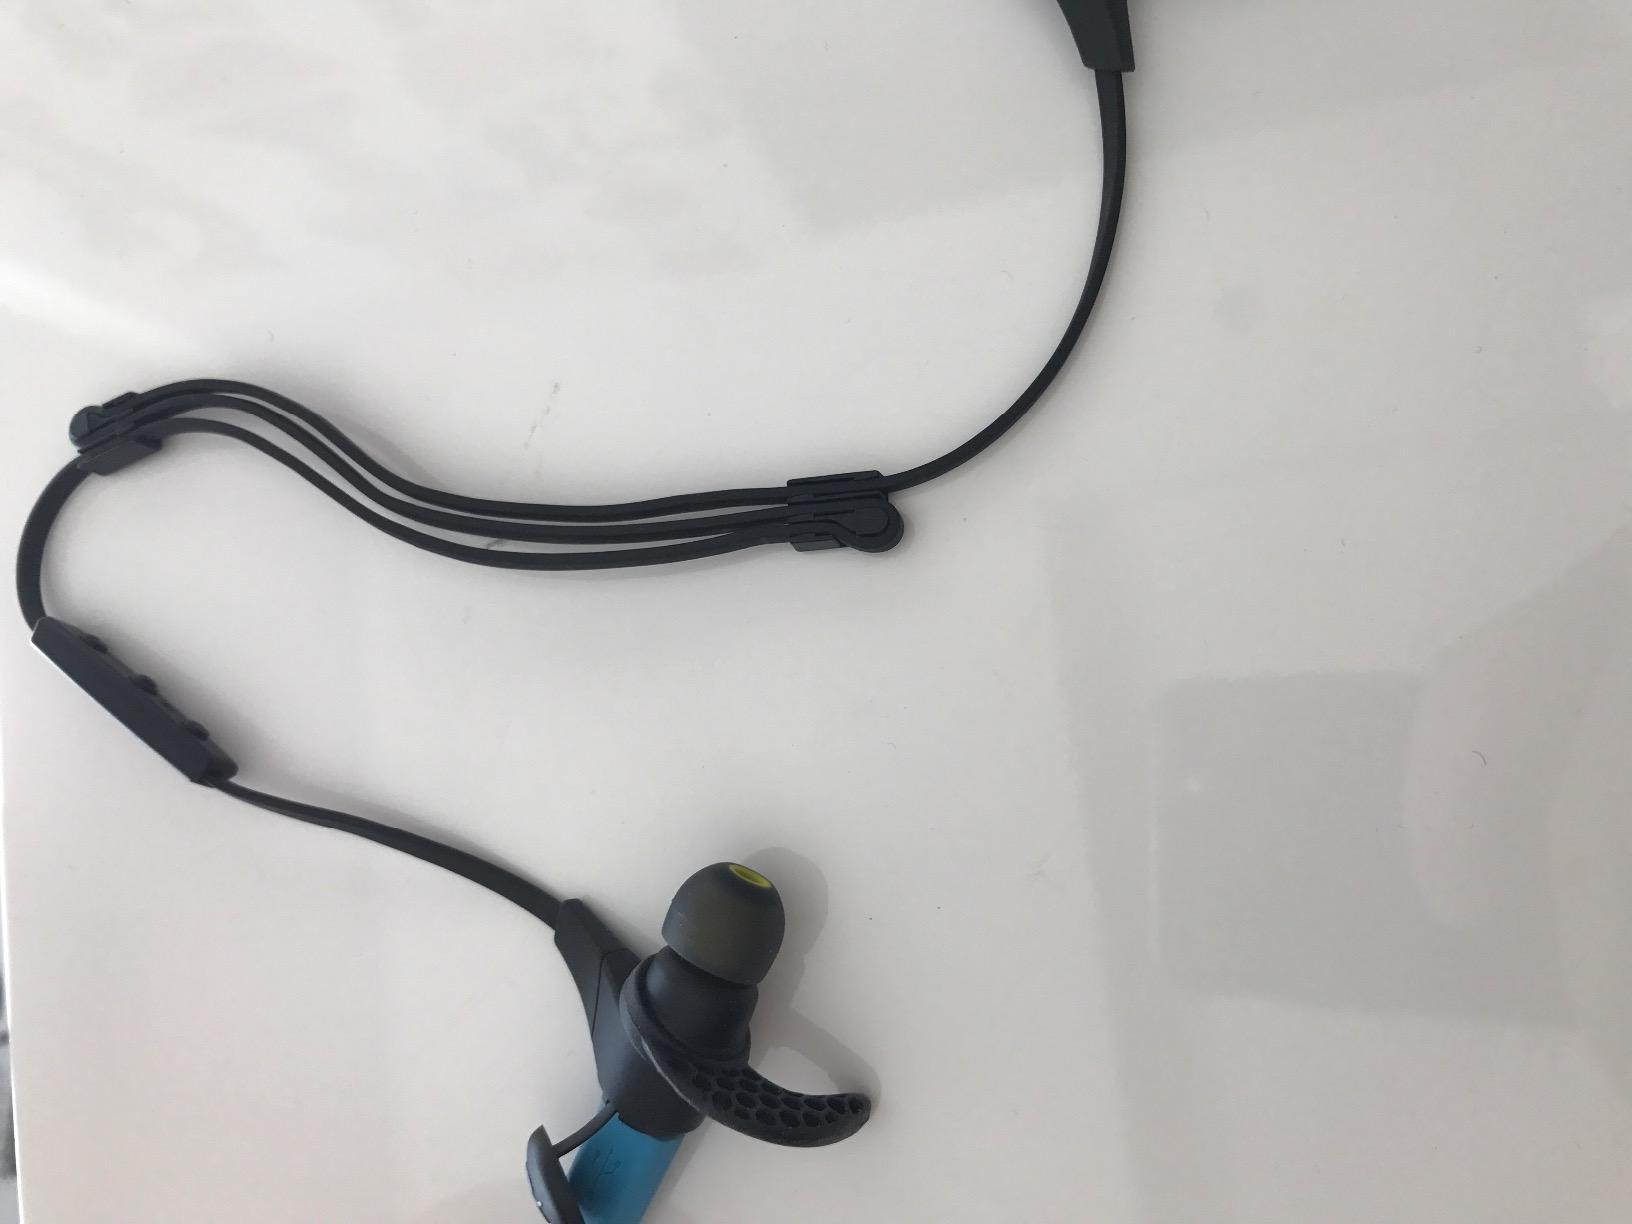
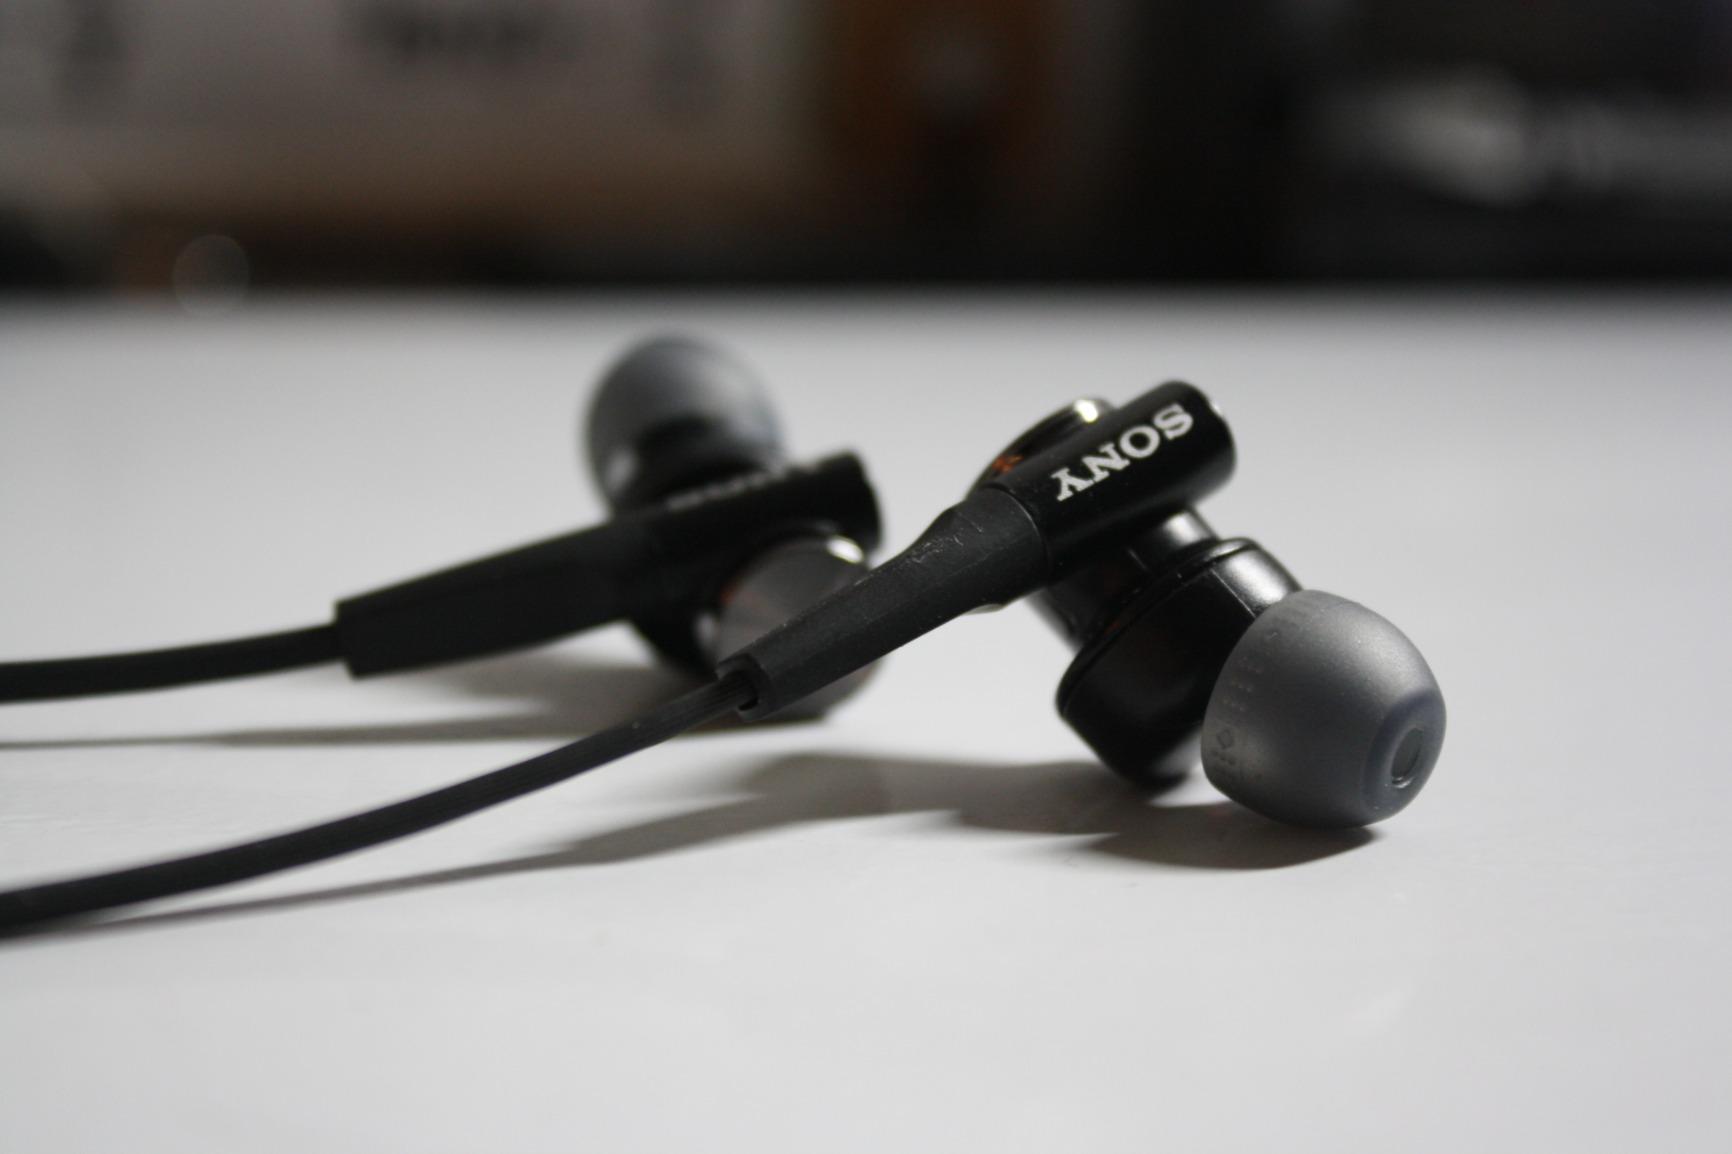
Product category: headphones
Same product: no